Minnunnathellam Ponnalla

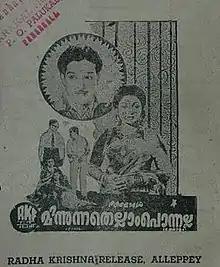
Poster

Minnunnathellam Ponnalla is a 1957 Indian Malayalam-language crime thriller film directed by R. Velappan Nair. It is a remake of the 1956 Hindi film "CID" and stars Sathyan, P. K. Sathyapal and Kumari Thankam. This was A. Janaki's debut Malayalam movie.